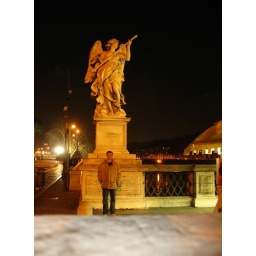
Up on a pedestal; bridge across from the Castle in Rome, with a bunch of book tents.